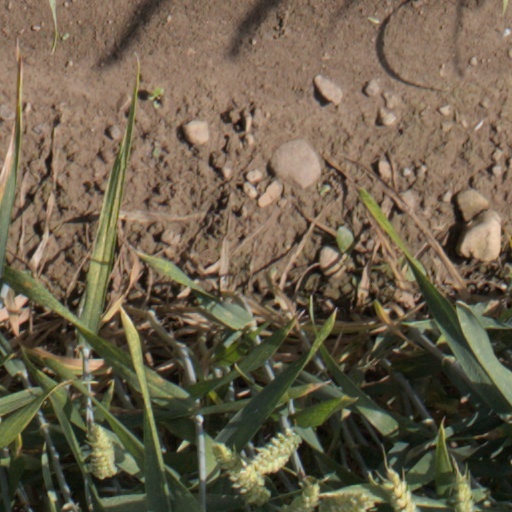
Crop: wheat